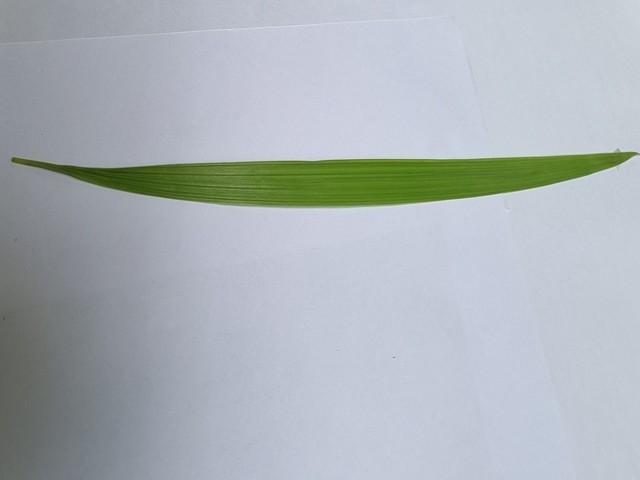
Plant: betal